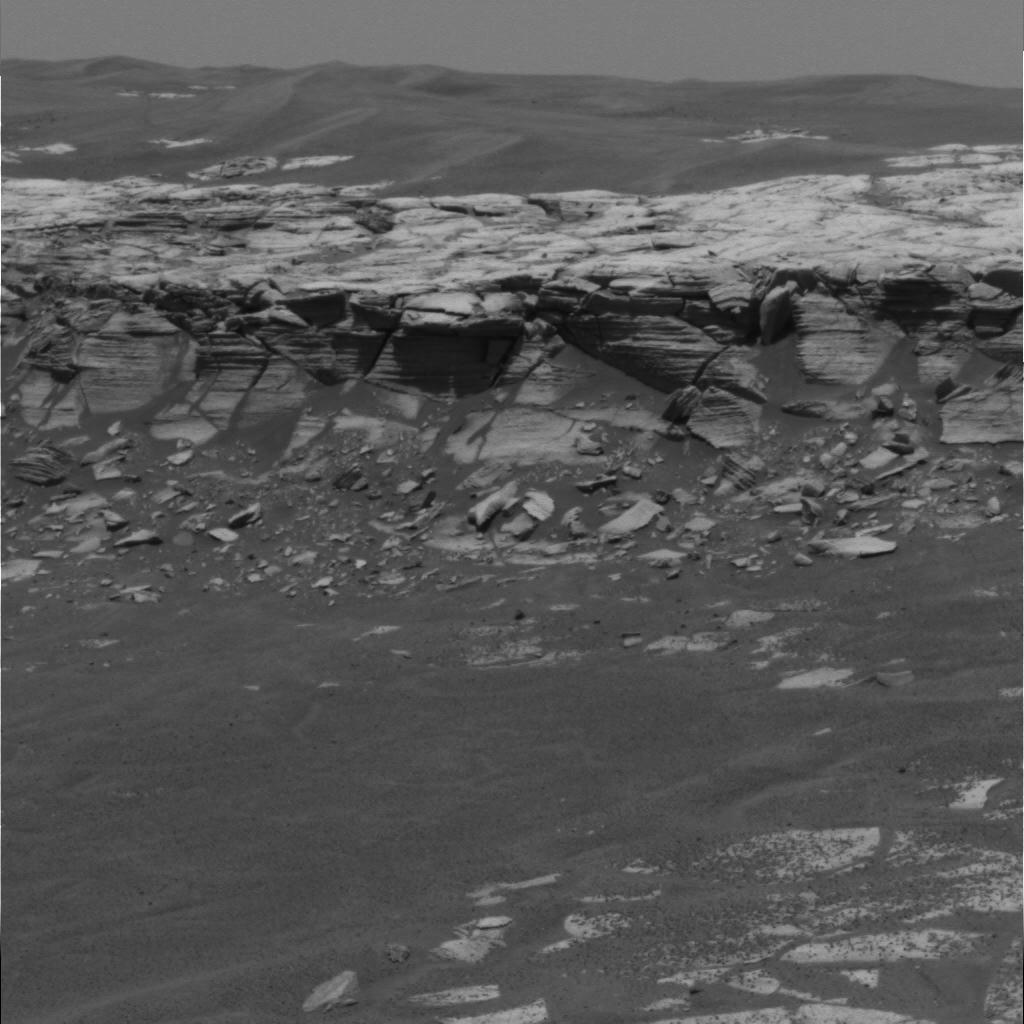
Surface features visible: Rock Outcrops, Rocks (Misc), Dunes/Ripples, Rock (Linear Features), Soil, Spherules, Distant Vista, Sky